Kirkliston

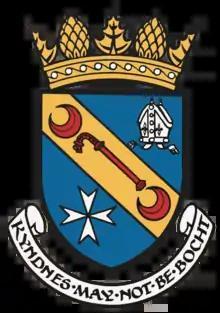
Arms of Kirkliston Community Council

The ancient name of the town was "Liston", may be derived from the Brythonic "llys" meaning court or manor, and the Old English "tun" meaning town or farmstead. Brythons would have been the earliest inhabitants of the area, with Angles later arriving from Northumberland. In the 13th century the name was recorded as "Temple Liston", referring to the Knights Templar, who possessed the Barony of Liston at the heart of the parish. The prefix "Kirk" (church) first appears in the 14th century, after the Knights Templar had been disbanded and their lands given to the Knights Hospitaller. The Hospitallers are commemorated by the Maltese Cross in the arms of the community council, which were granted in 1991.